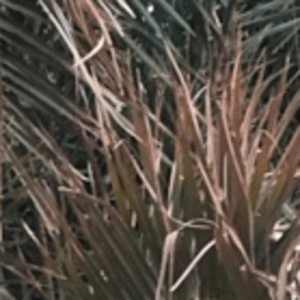
Label: Potassium Deficiency